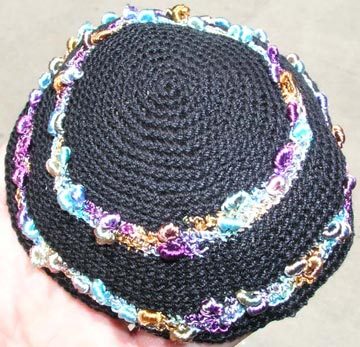
Label: not_food